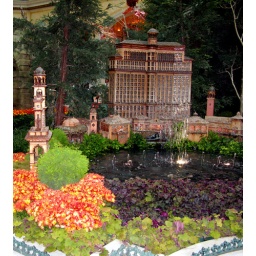
A scale model of the Bellagio including pool and water fountains - surrounded by flowers and trees